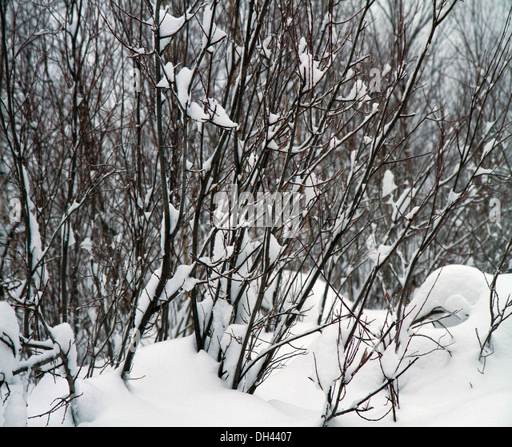
a landscape of snow covered trees